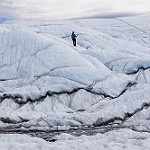
Label: glacier